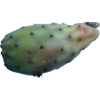
Label: cactus_fruit_green